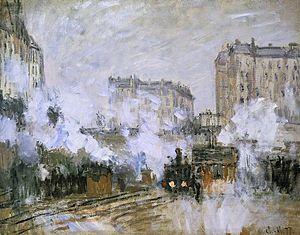
Francesco Filippini est un peintre italien. Il est considéré comme un des principales figures de l'impressionnisme italien. Son œuvre est marquée par une forte prédilection pour les paysages et les sujets de plein air.